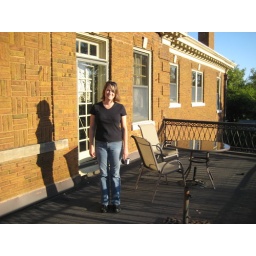
this was our balcony at our bed and breakfest in a mansion built in 1925